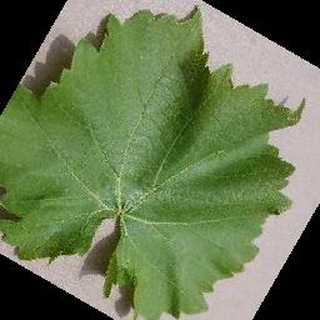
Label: healthy_grape